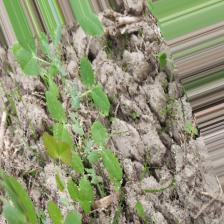
Label: Normal